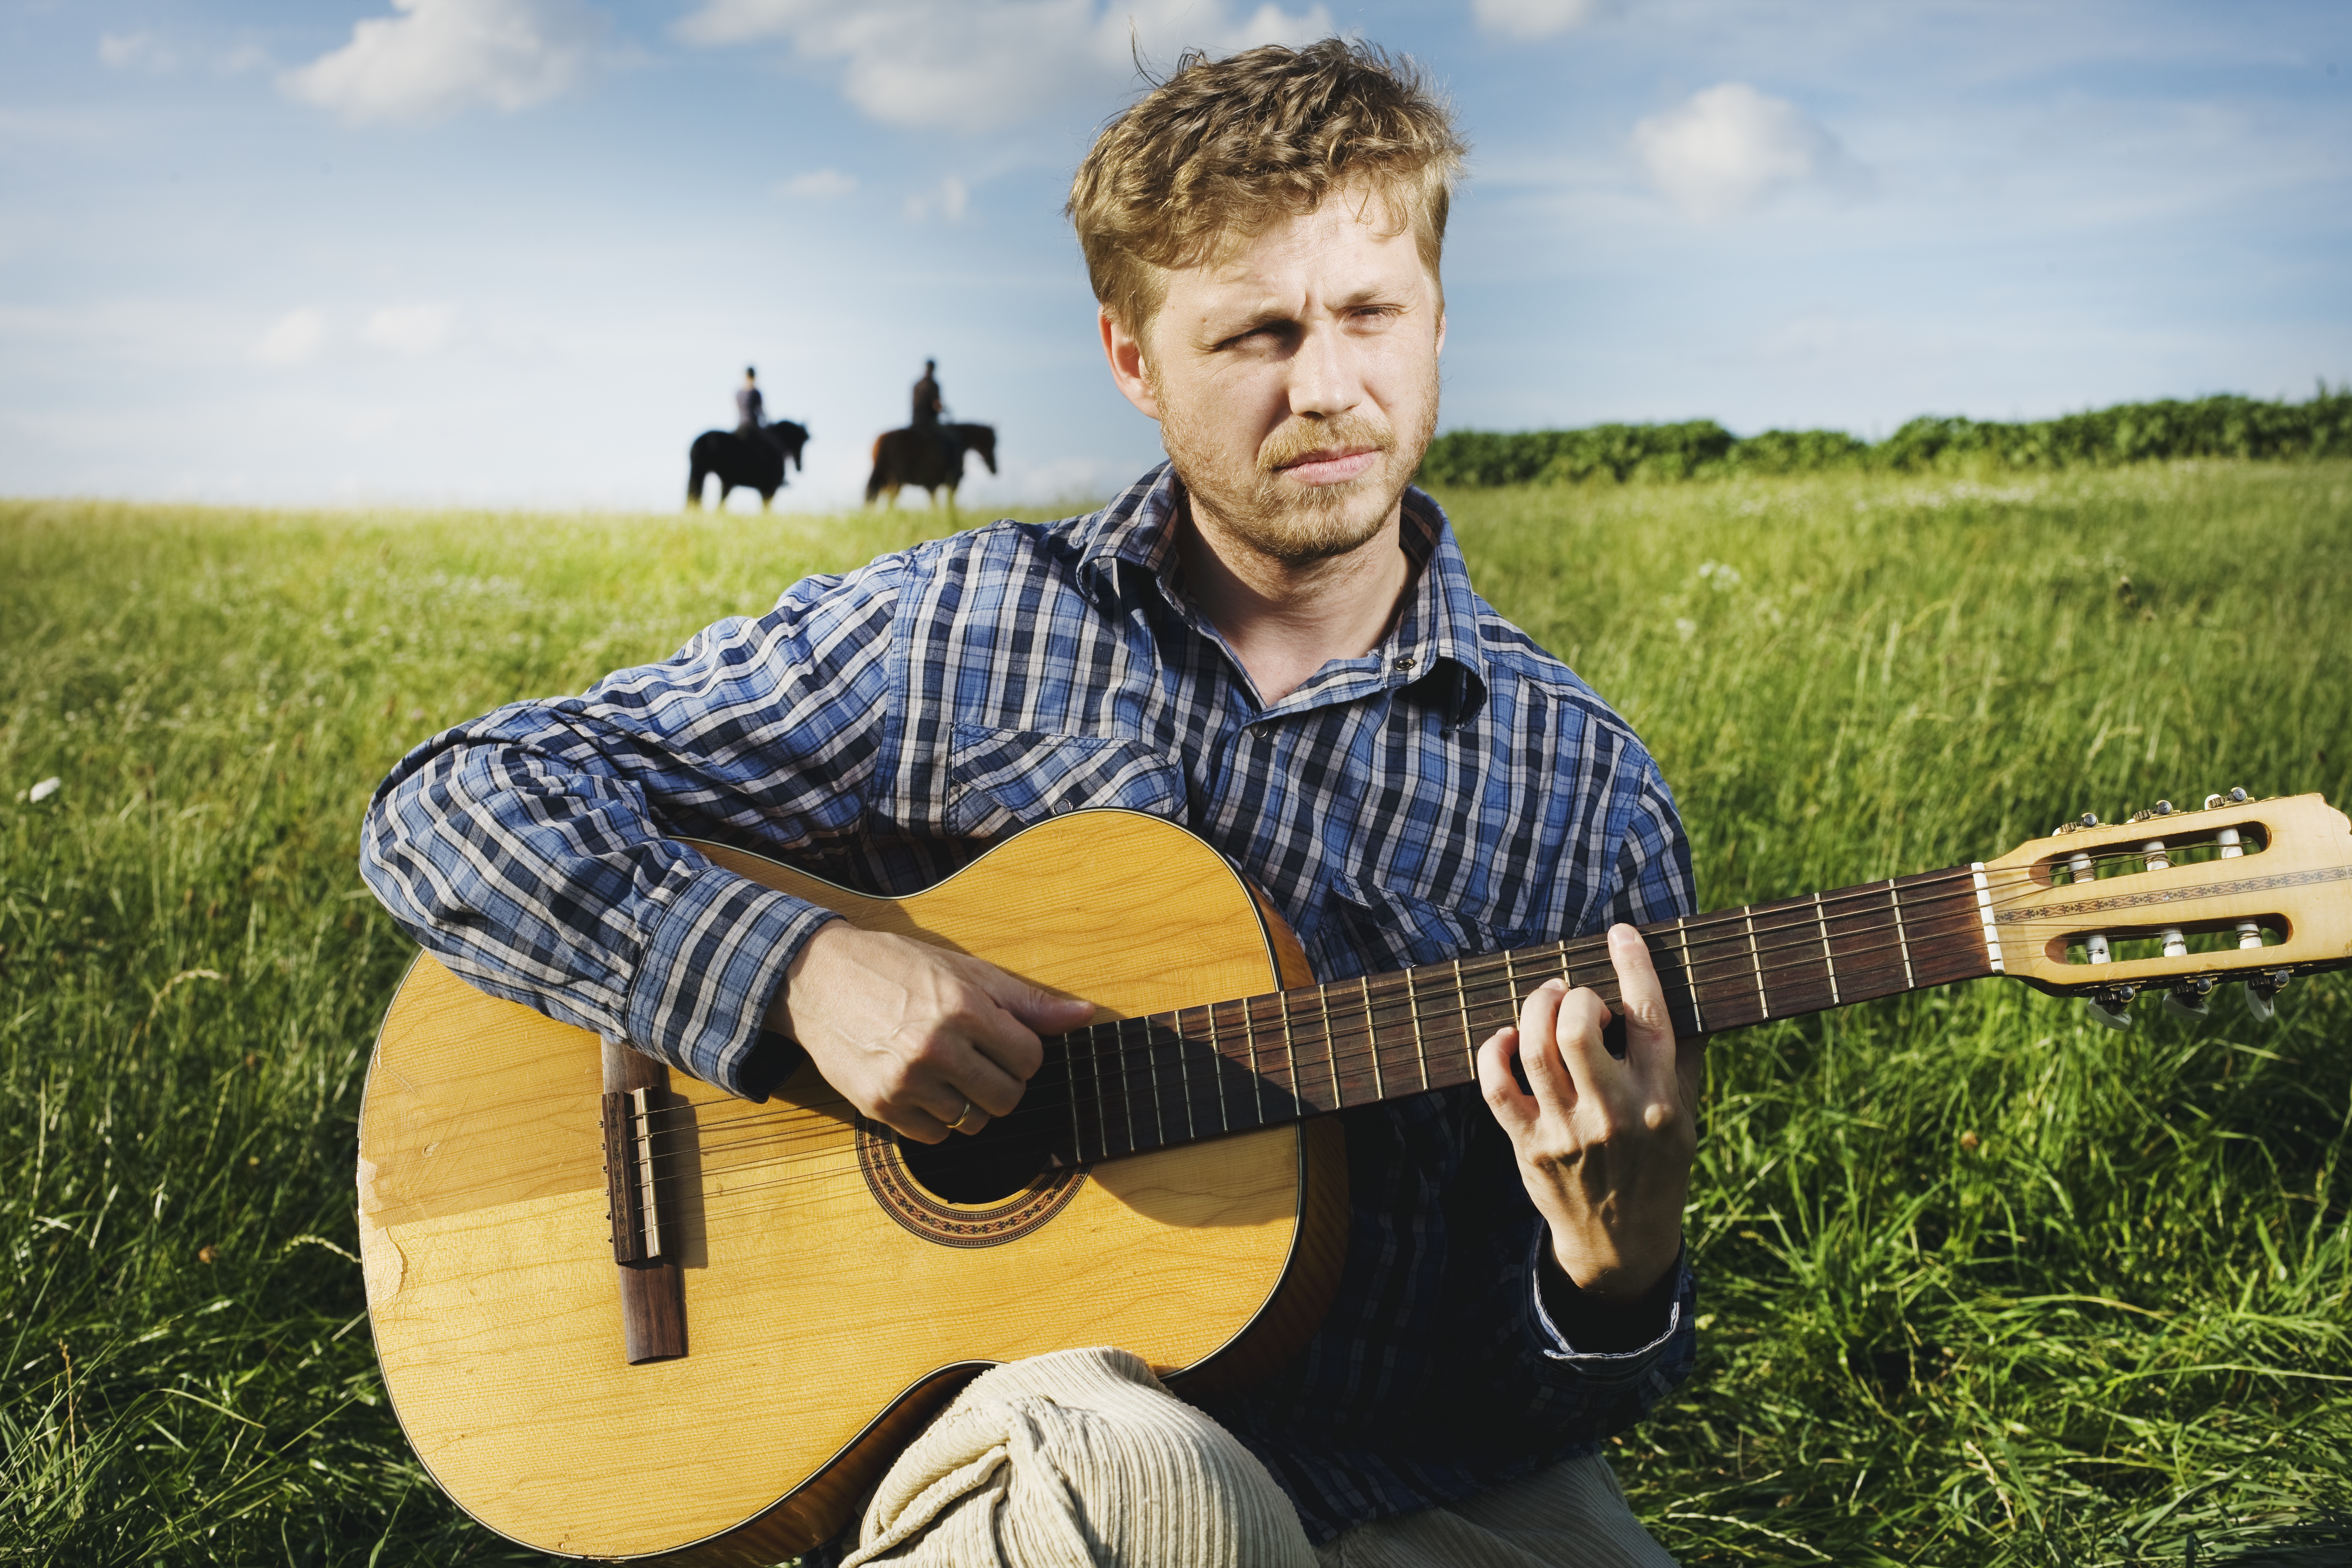
hand, grass, person, music, field, play, guitar, acoustic guitar, land, country, instrument, musician, guitar player, musical instrument, handle, stringed instrument, classical, strings, guitarist, bass guitar, entertainment, classical guitar, play guitar, string instrument, plucked string instruments